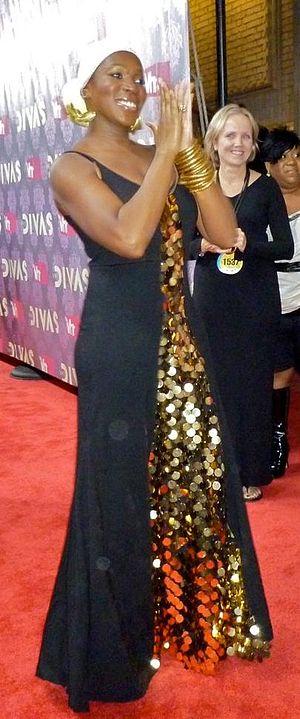
India.Arie est une chanteuse, compositrice et guitariste américaine de neo soul et RnB.